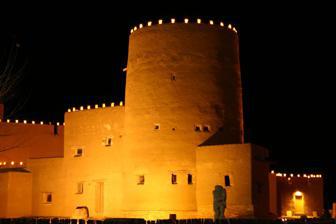
Building: Poeh Museum
Country: United States of America
Year built: 1987
35°52′56″N 106°00′45″W / 35.882309°N 106.012384°W / 35.882309; -106.012384 Native American art museum in Pojoaque, New Mexico Poeh Museum Nah Poeh Meng 2005 photo Established 1988 Location Pojoaque, New Mexico Coordinates 35°52′55″N 106°00′43″W / 35.8820°N 106.0119°W / 35.8820; -106.0119 Type Native American art museum Website http://poehcenter.org/ The Poeh Museum ( Tewa poeh , "pathway") is a museum in Pojoaque, New Mexico , U.S.A. The museum is located off U.S. Route 84 . It is devoted to the arts and culture of the Puebloan peoples , especially the Tewas in the northern part of the state. It was founded by Pojoaque Pueblo in 1987, and is housed in the Poeh Center . The museum organizes changing exhibitions, and is a large repository of permanent artifacts and programs. The museum has run the Oral Histories Documentation, which is part of the museum's records, which involved participation of 38 Tewa elders providing stories about their lives; the information is available in both Tewa and English. Location The building is located off Highway 84. It is near Pojoaque Pueblo's Cities of Gold Casino and Hotel, and about 16 miles (26 km) from Santa Fe . History The museum was established in 1987 by the Pojoaque Pueblo. Its mission is to promote the work of Pueblan artists and the culture of Pueblan people from pre-European period to the present age. Construction on the Poeh Center, where the museum is currently housed, started in 1992 with gaming revenue, and was completed in 2003. Funding was also provided for the museum's development by the Pojoaque Pueblo Construction Services Corporation, the New Mexico State Legislature , the Bay Foundation, the New Mexico Youth Conservation Corps, and the National Endowment for the Humanities .  Joyce Begah-Foss served as curator in the 1990s, while Vernon Lujan has served as director in the 2000s. Poeh Center Main article: Poeh Center The museum is located in the Poeh Center, which is widely recognized for its traditional pueblo architecture and building techniques. It also houses the Poeh Arts educational program, the Poeh Tower Gallery, and administrative offices. The Poeh Tower is the tallest adobe structure in New Mexico. The main attraction in the museum is entered through a narrow hall which appears as a cave-like opening. A water channel passes through the entire length of the exhibits. The gallery is provided with a state-of-the-art security system, a Fire Suppression System including climate control system which was funded through a grant of US$109,217 by the National Endowment for the Humanities. In recognition of the Museum and Cultural center's contribution to the revival of culture and its propagation, Harvard University awarded the Poeh Center with the “Honoring Nations” award in 2000. Collections There are roughly 600 artifacts of historical interest, which include paintings, jewelry, pottery, textiles, and sculptures of pre- European period to date. The pieces are by local people as well as by young artists of the six Tewa speaking tribes which helps students under the Poeh Arts Program to learn and adopt their culture. The exhibits consist of a number of figurines dressed with skins bordered with fur. The figurines are shown in a snow-covered landscape with hunting implements such as spears and atlatls . The figurines are made of very short stature with dark skin  and with large wide eyes and round feet. These figurines were made by Roxanne Swentzell , a local clay sculptor. The history of the Pueblan people is depicted in a sequence emerging from Sipapu , past hunting and gathering period, to the initial practices of agriculture, and then through the Spanish Entrada and finally ending in a modern-day living room of a family. The permanent exhibit, Nah Poeh Meng ("Along the Continuous Path" ), was created by Mark Van Wickler and Iron Orca Studios of Washington State. It portrays pueblo history from the Pueblan viewpoint, and features sculptures by Swentzell and murals by Marcellus Medina of Zia Pueblo .  This permanent exhibit which opened on 14 August 2005 is created in a floor area of 1,600 square feet (150 m 2 ). It provides recorded information through the voices of local people, provided in the seven different languages – Tewa , Tiwa , Towa , Keresan , Zuni , Spanish , and English spoken by the local people. The presentation is unique as it adopts visual arts as the medium, without any text. Di Wae Powa (They Come Back): return of historic Tewa pottery In 2012, the Poeh Cultural Center began converstions with the National Museum of the American Indian to develop a partnership focused on the return of pottery by Tewa artists that had been in the Smithsonian Institution 's collection to its native homeland. In 2019, 100 pots were brought to the Poeh Museum where they are on long term loan. The origin of the pots are from six Tewa pueblos: Nambé , Ohkay Owingeh (formerly San Juan), Santa Clara , Pojoaque , San Ildefonso , Tesuque . The pots had been dispersed to various private and institutional collections in the mid-19th to early 20th centuries after having been "acquired" by private collectors and anthropologists. The pots, which represent various designs and styles are now on long term exhibit at the Poeh under a co-stewardship agreement. Services The museum and cultural centre collections are also used for teaching and research by students. To promote this research activity, the museum has officially established links with many institutions such as the Southwest Association for Indian Arts (SWAIA), the Museum of Indian Arts and Culture , Santa Fe Indian School , the Institute of American Indian Arts , Northern New Mexico College , and the School for Advanced Research . An on-line access of archival, photographic, and permanent collection is also available for classroom training. This was facilitated under the National Endowment for the Arts Technology Program. This archive also provides information on the festivals of Pueblans, their dances, architecture, agriculture in addition to aspects related to economic development of Pojoaque. The museum archive holds about 10,000 photographs, ranging from early Edward S. Curtis prints to snapshots of contemporary Pueblan life. Approximately 5,000 of these images have been catalogued and digitized, and the remainder were expected to have been completed by the end of 2009. Its displays have included contemporary textiles, and these were complemented by weaving classes. To encourage local talent, the museum also provides free studio space to any Native American artist. The museum holds frequent art demonstrations and traditional dance festivals. The museum gift shop features art and gifts unique to Pueblo culture. References